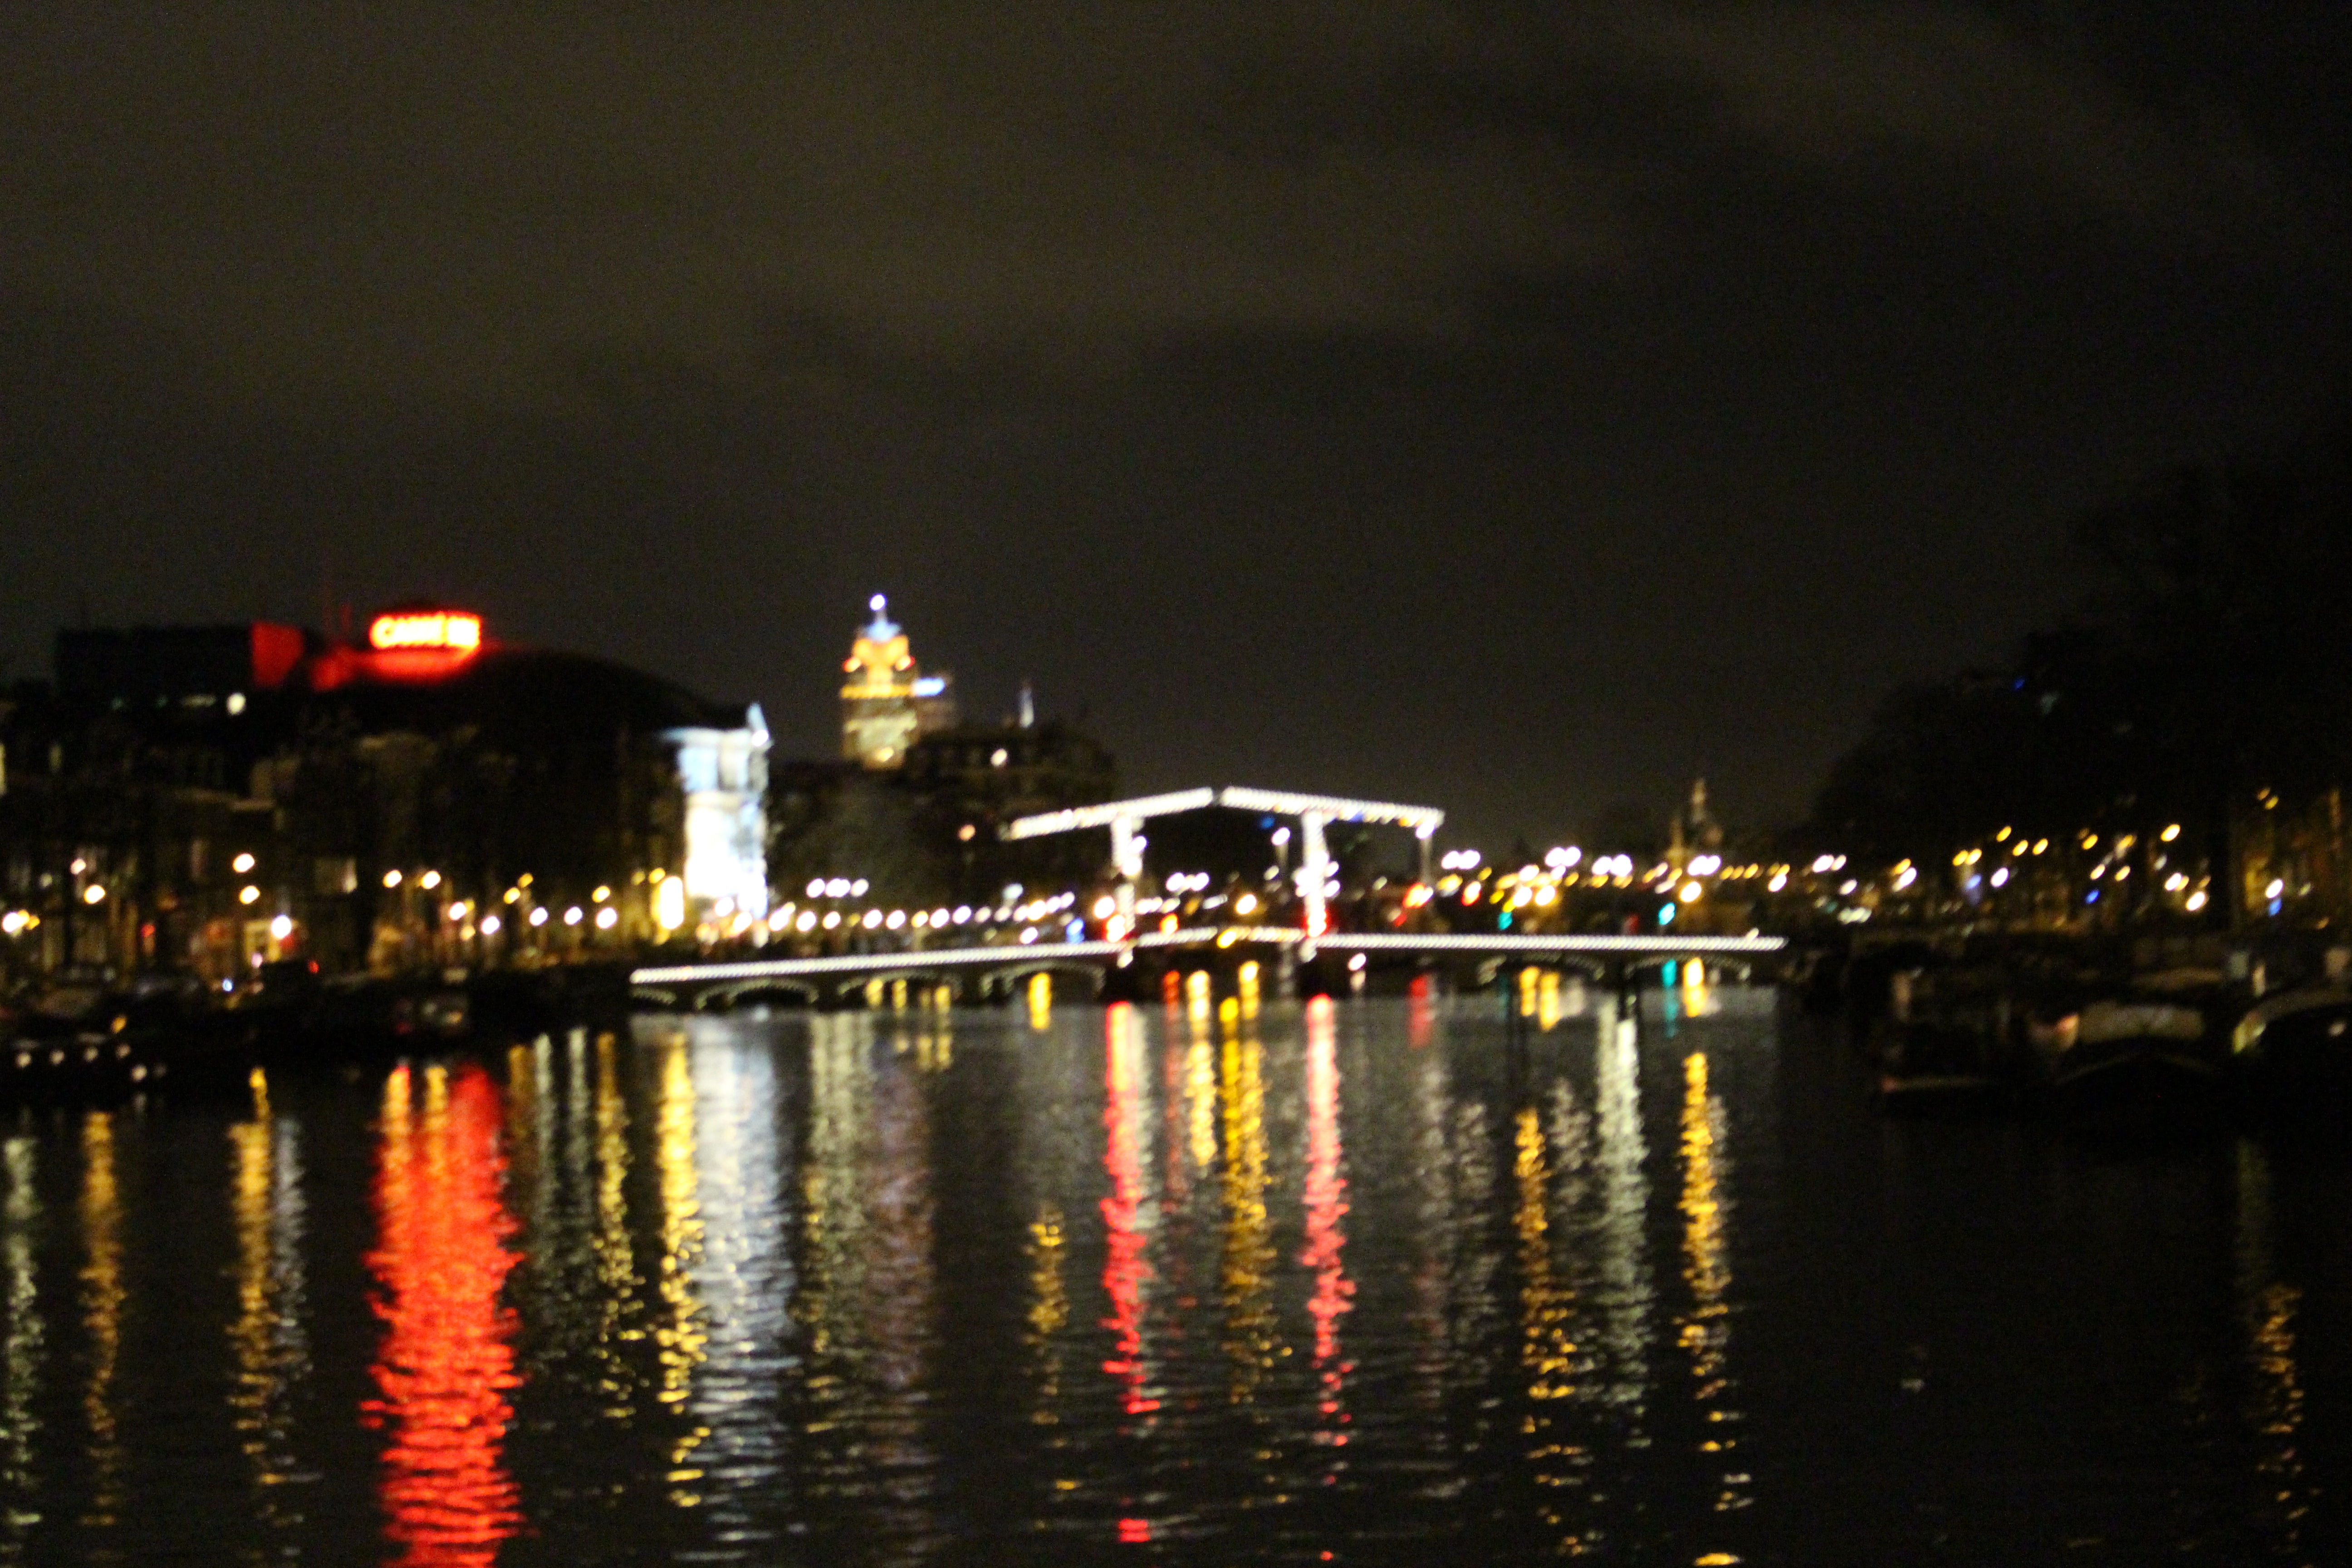
light, bridge, skyline, night, city, cityscape, dusk, evening, reflection, darkness, human settlement